Music of Poland

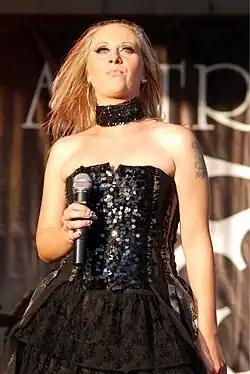
Magdalena "Medeah" Dobosz, vocalist of one of the most popular Polish gothic metal bands, Artrosis; pictured in 2009

Poland developed their gothic metal scene in the 1990s, although it was intertwined with the gothic rock movement since the beginning, focused around the Castle Party Festival founded in 1994. The scene was loosely inspired by Polish bands such as Closterkeller, Pornografia, Fading Colours (all founded in the 1980s), and in later years by British acts like Paradise Lost, My Dying Bride, Anathema, and Norwegian Theatre of Tragedy among others. The earliest of the Polish gothic bands developed their sound from various styles like rock, black, death and doom metal, that include Battalion d'Amour (founded in 1989), Neolithic, Moonlight (both founded in 1991), Sacriversum, Sirrah (both founded in 1992), Hermh, Cemetery of Scream (both founded in 1993), Hefeystos, and Tower (both founded in 1994) among others. Most Polish gothic metal bands since the 1990s reached recognition only in Poland, or for short time in Europe. Compared with the black or death movement, gothic metal is a minor music scene.